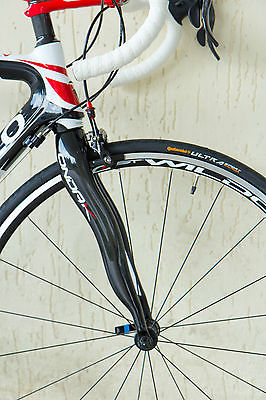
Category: bicycle